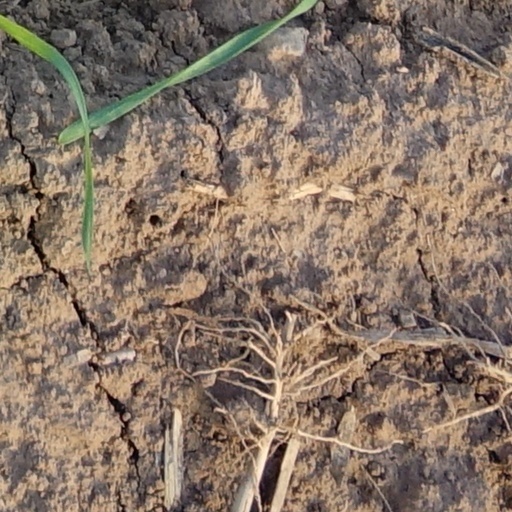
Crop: wheat